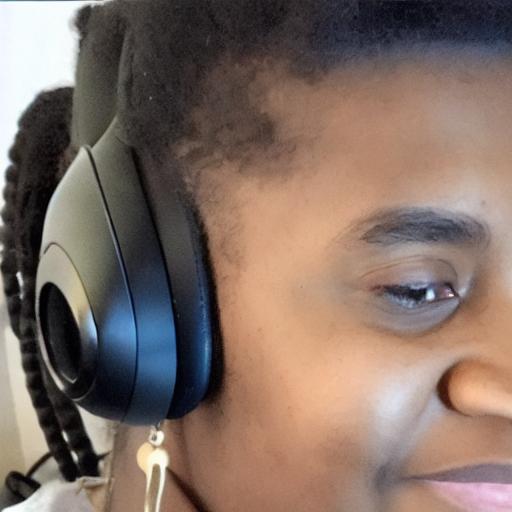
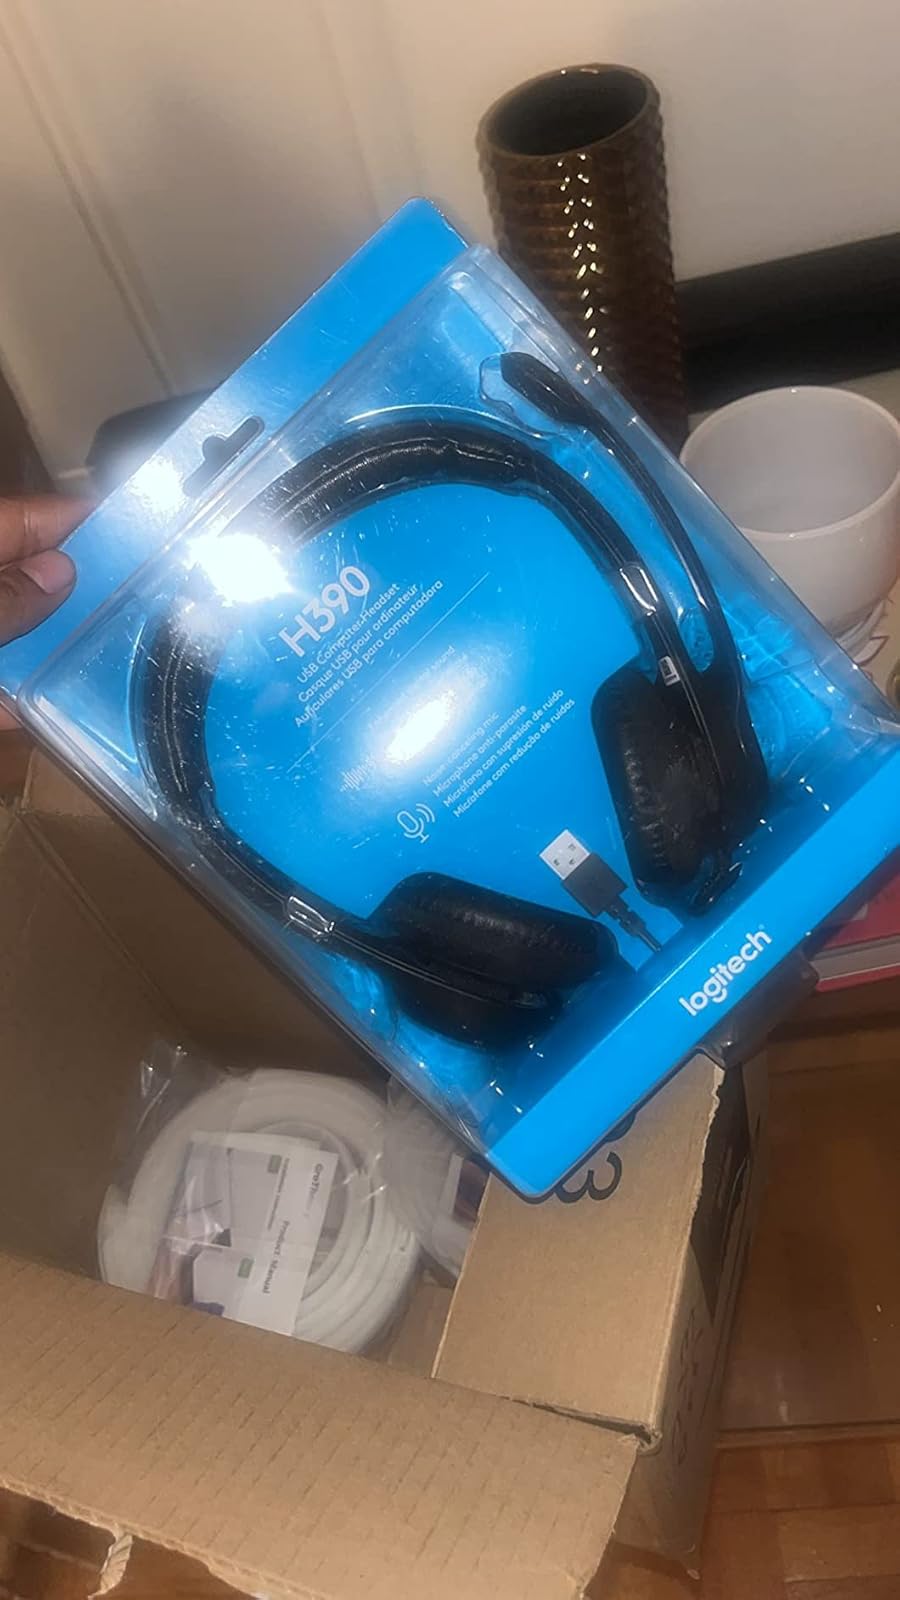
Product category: headphones
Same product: no